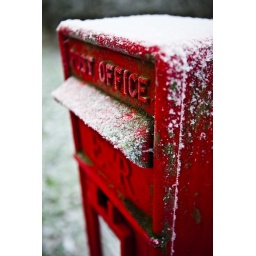
Bright red pillar box in the frosty morning.340/365